S. Avdo Karabegović

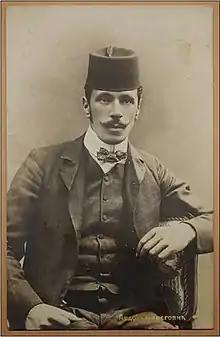

Avdo Karabegović (25 August 1878 – ), better known by his pen name S. Avdo Karabegović, was a Bosnian, and later Serbian, poet who was active between 1895 and 1908.